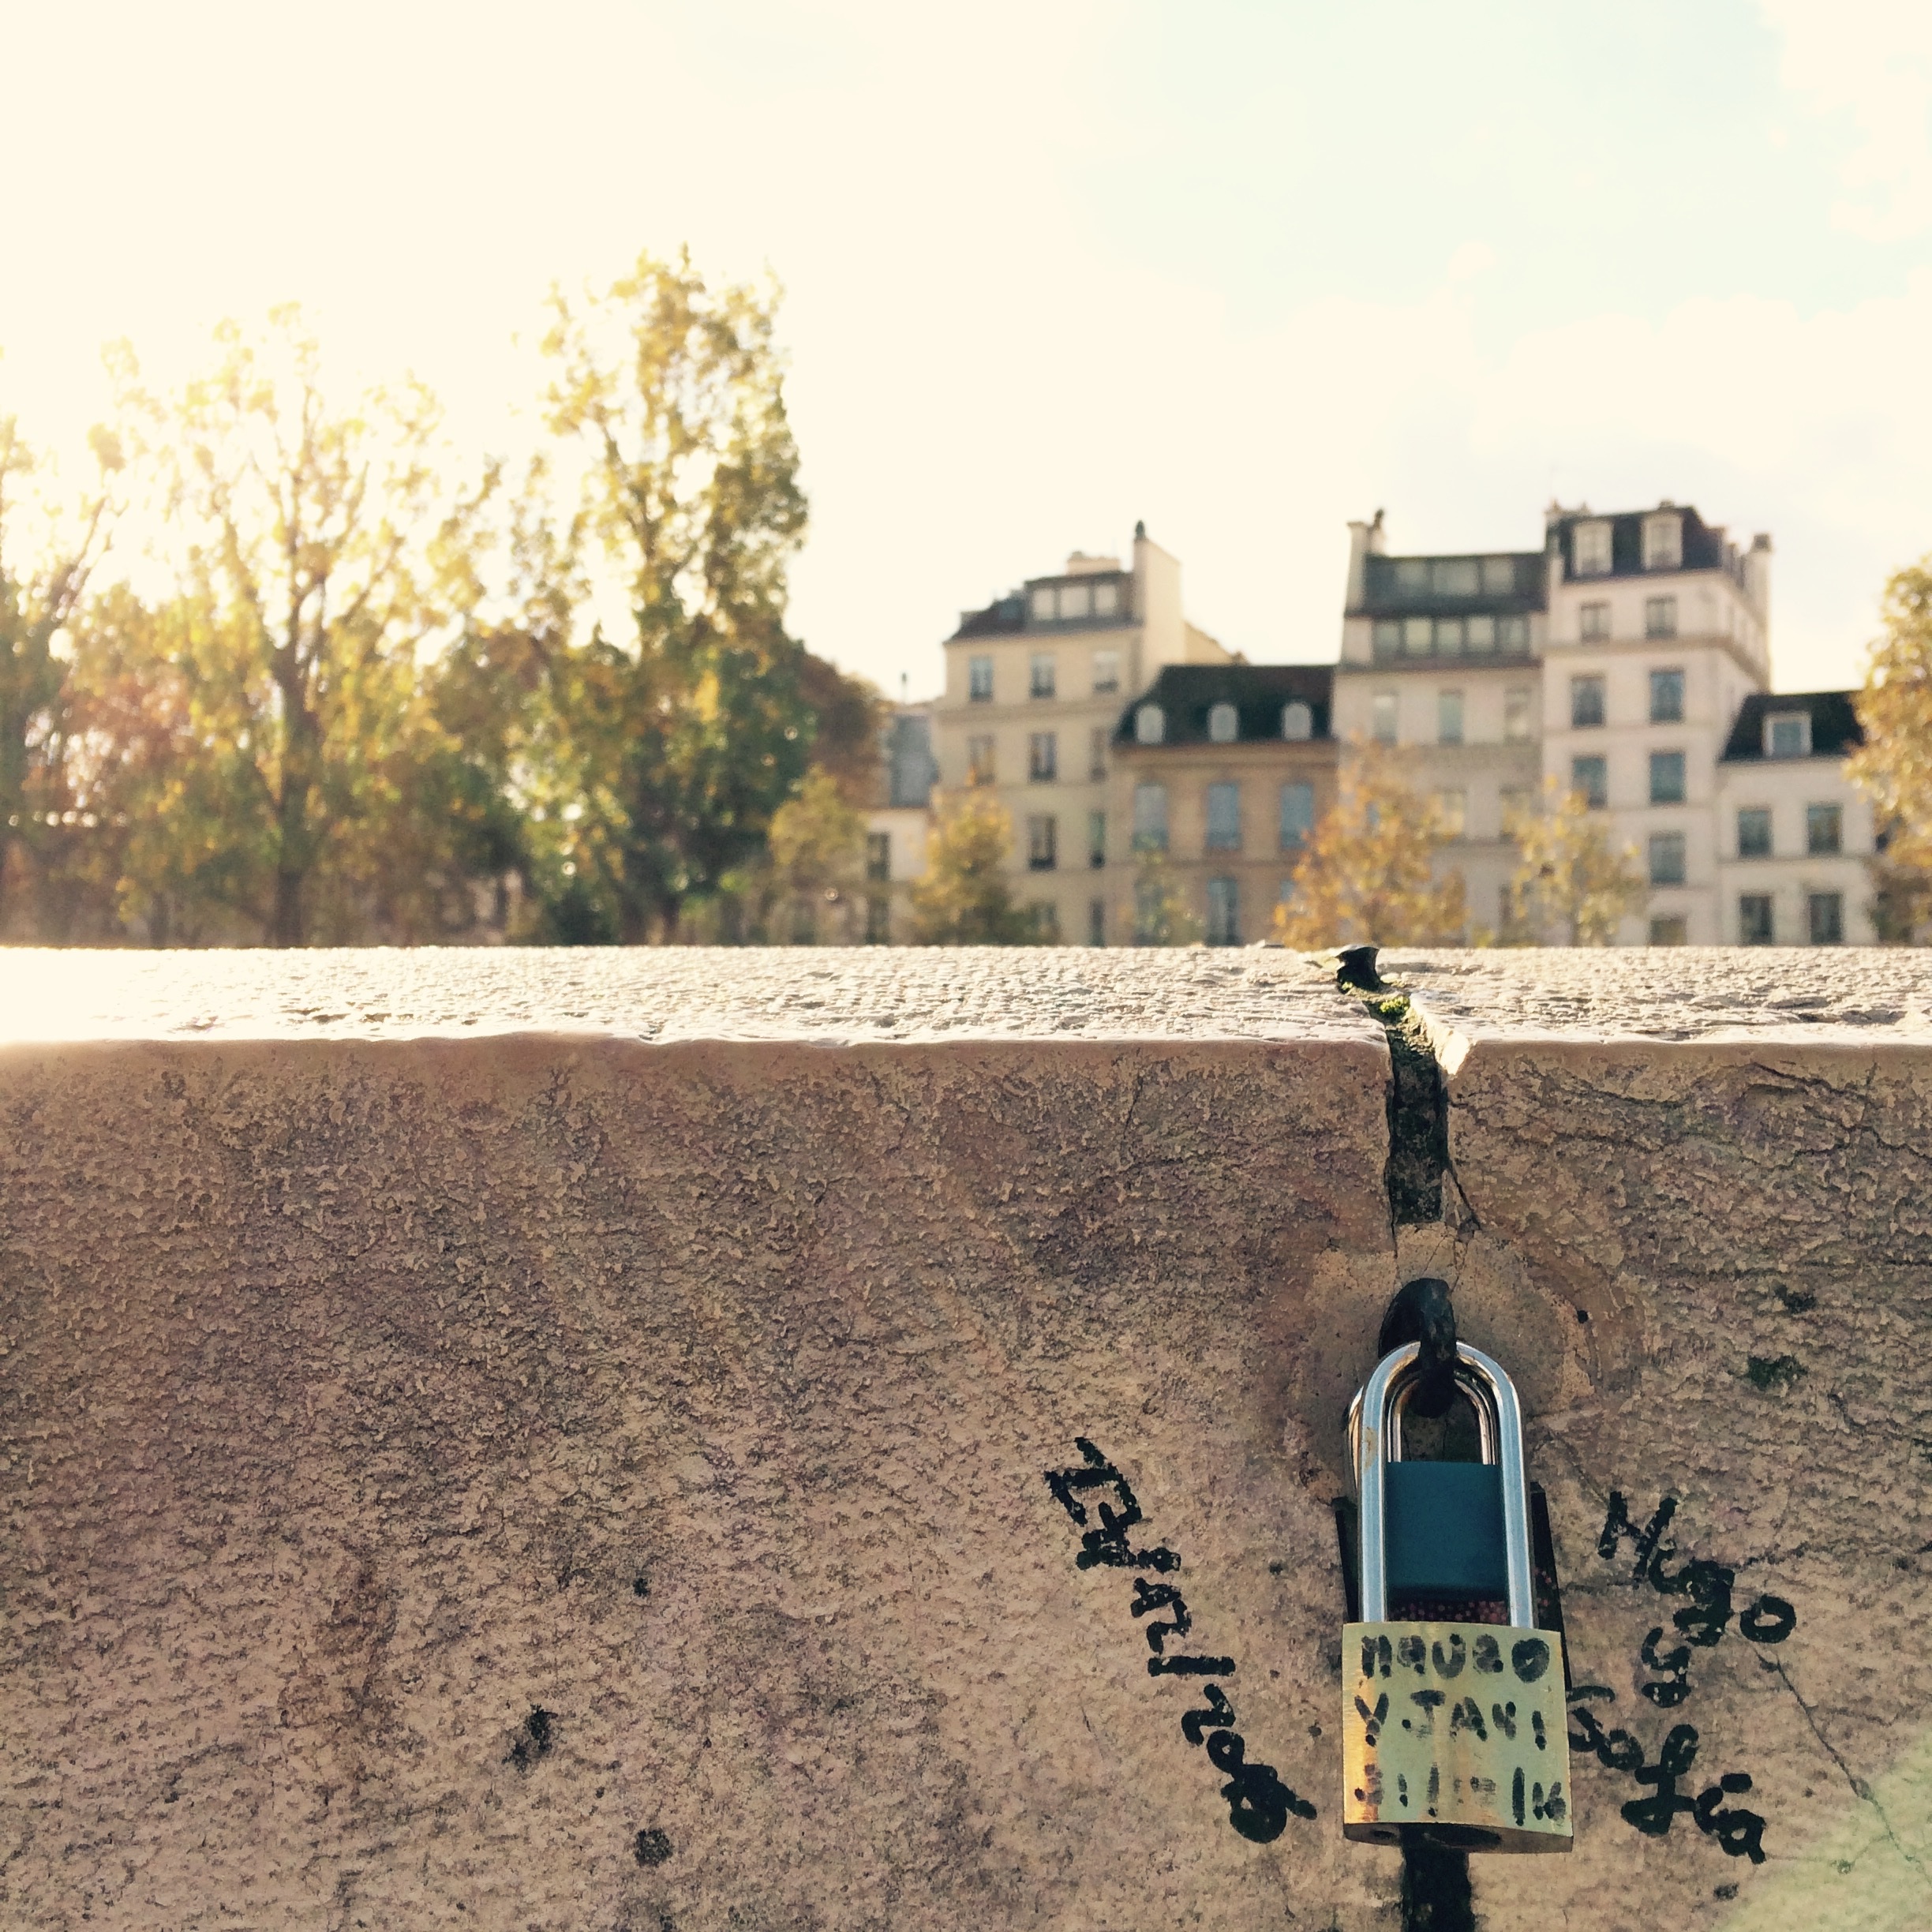
sand, wall